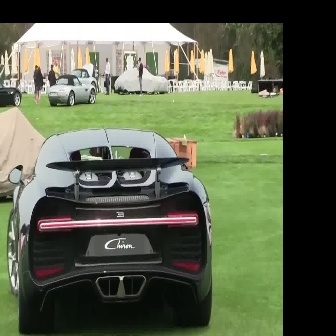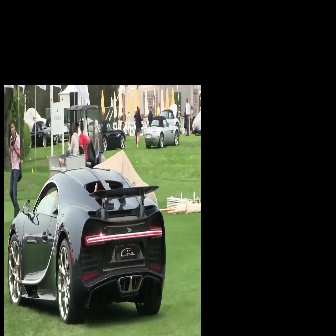
  Please identify the target specified by the bounding box [6,127,211,332] in the first image and locate it in the second image. Return the coordinates in [x_min,y_min,x_max,y_max] format.
Answer: [6,166,165,325]